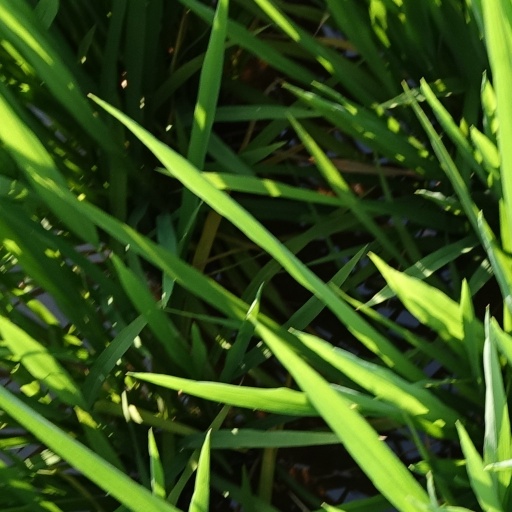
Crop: rice